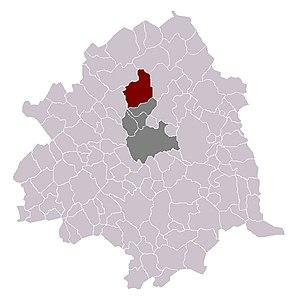
Wambrechies dans son canton et son arrondissement
Wambrechies est une commune française située dans le département du Nord, en région Hauts-de-France. Elle fait partie de la Métropole européenne de Lille.